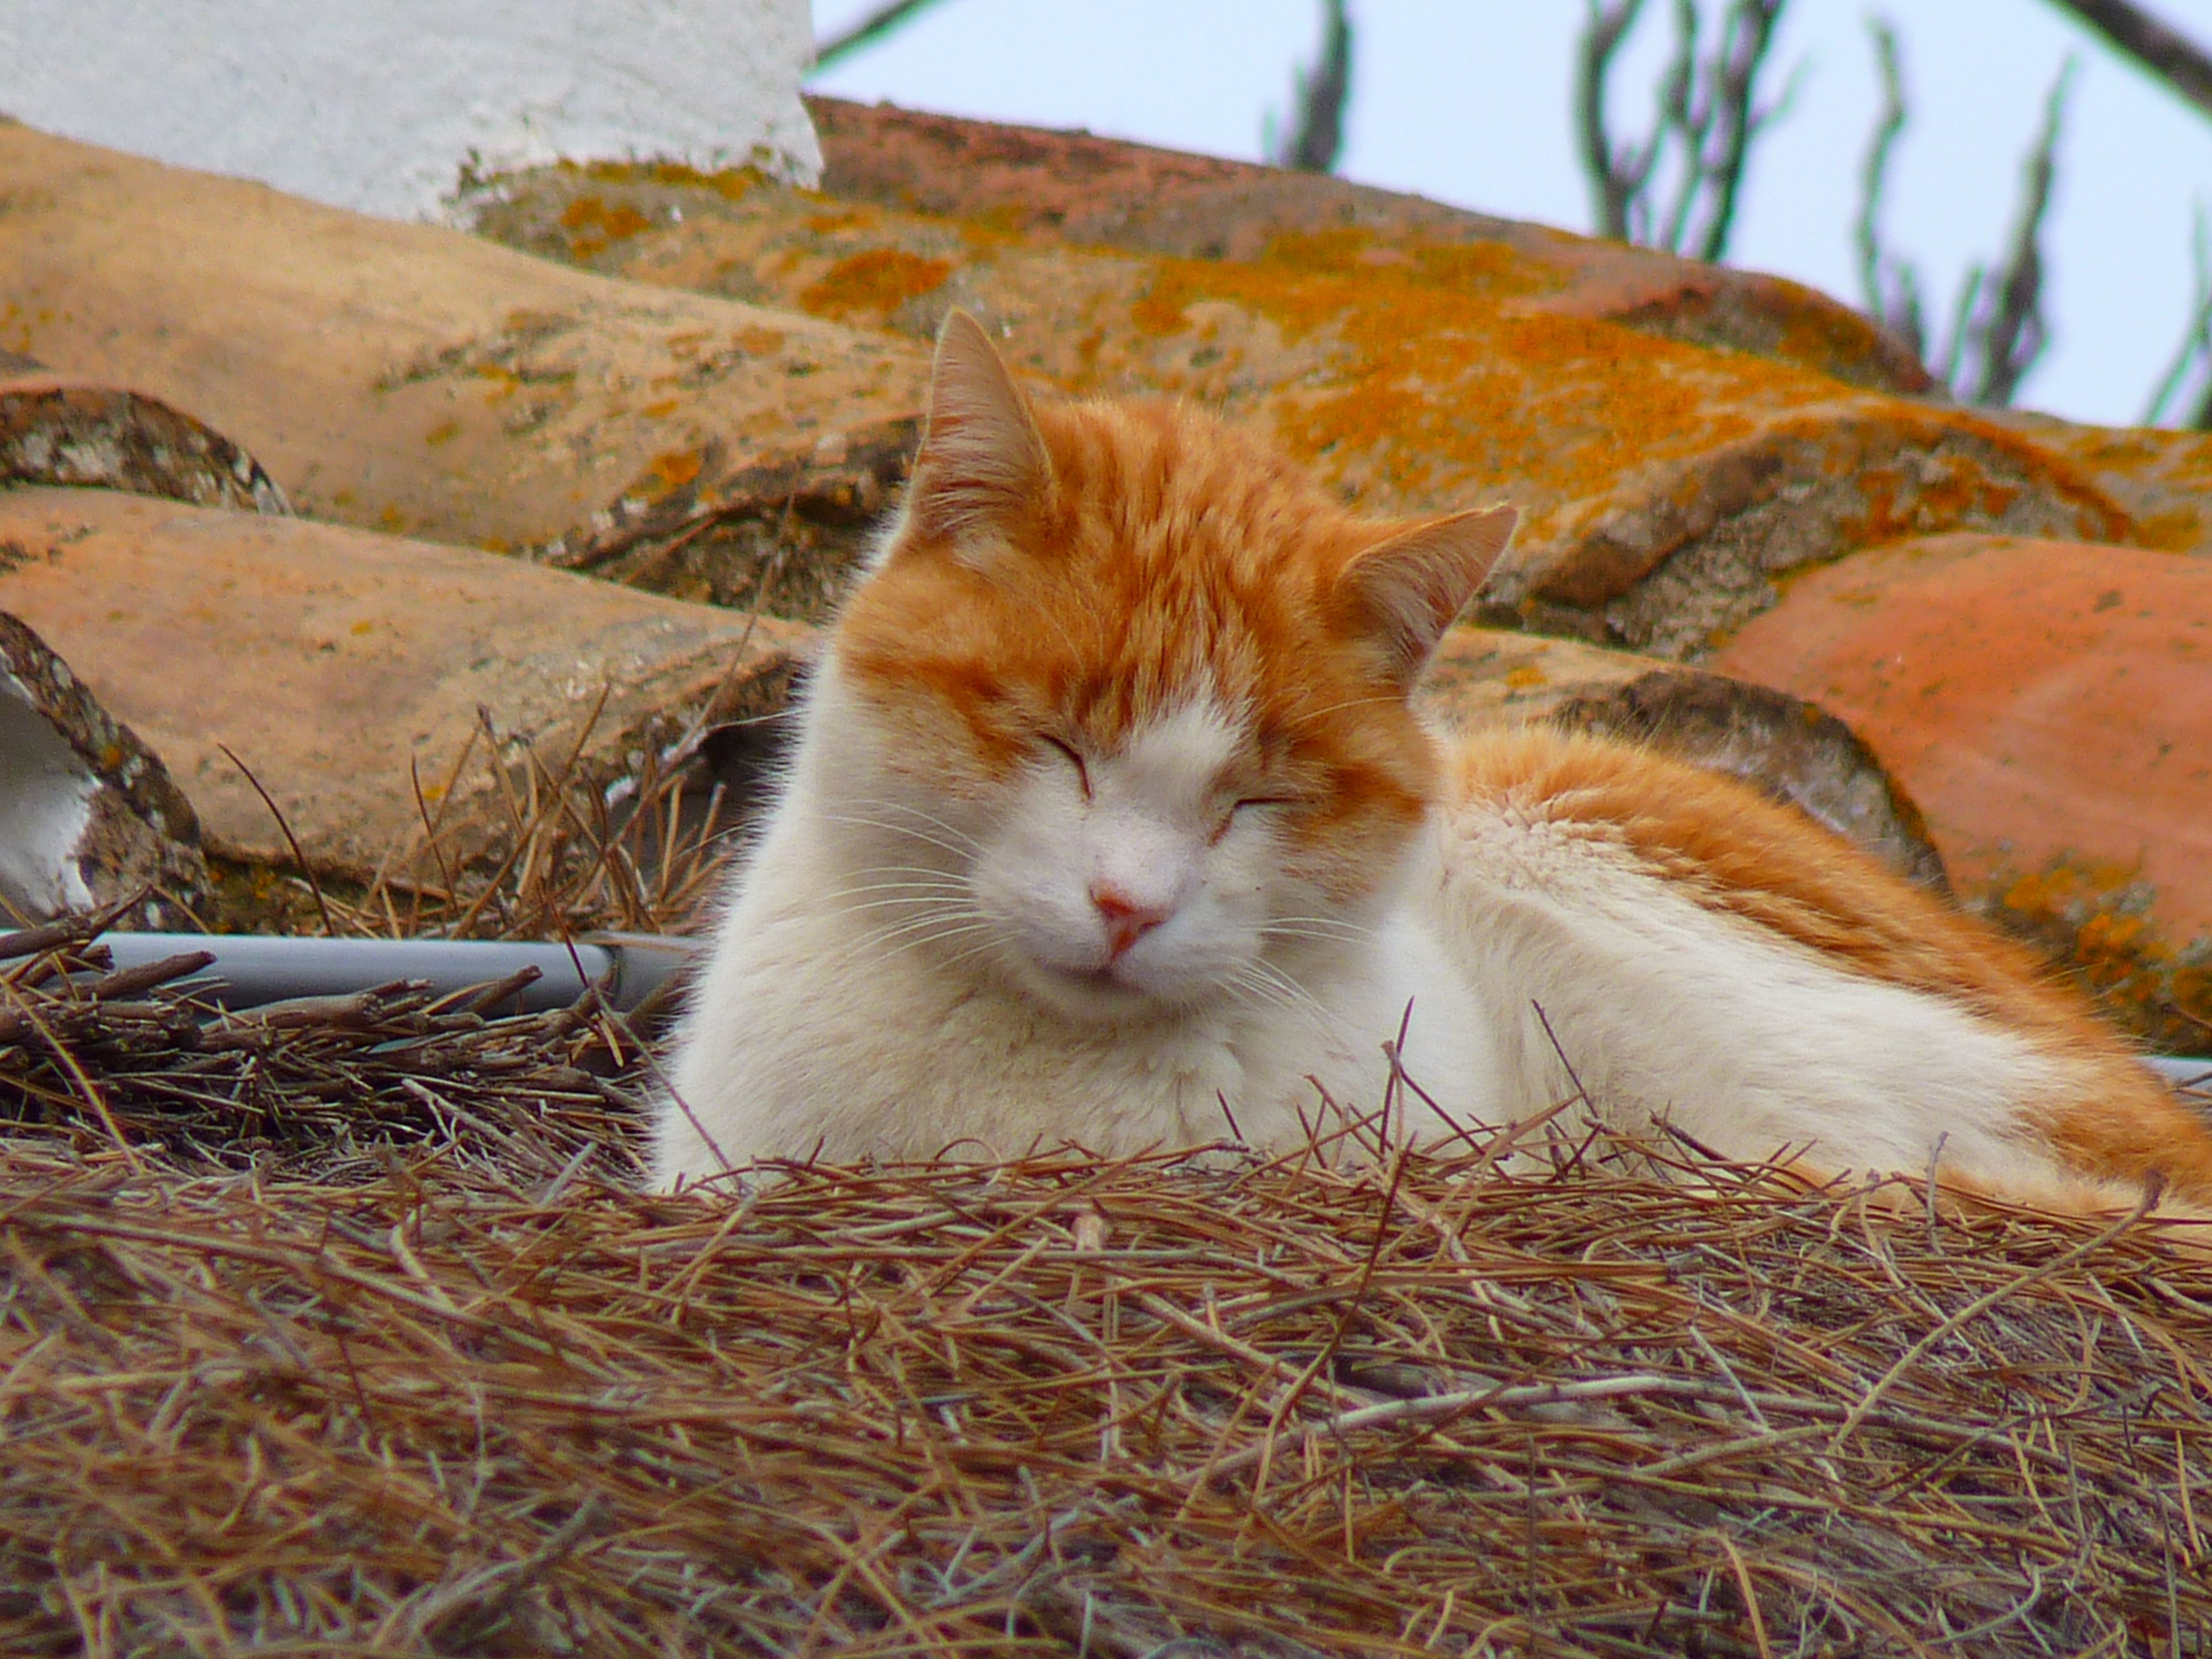
cat, mammal, fauna, whiskers, sleep, vertebrate, red cat, wild cat, small to medium sized cats, cat like mammal